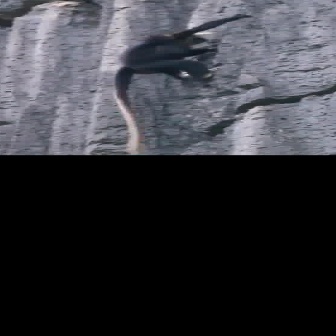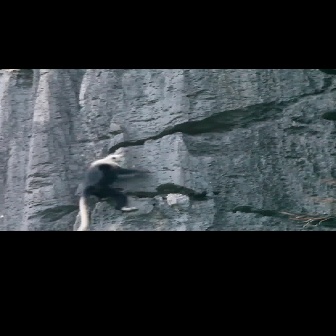
  Please identify the target specified by the bounding box [110,13,251,154] in the first image and locate it in the second image. Return the coordinates in [x_min,y_min,x_max,y_max] format.
Answer: [75,154,151,230]